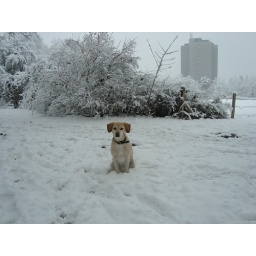
My lovely dog enjoying our peaceful moment in the snow decked forest beside our home.